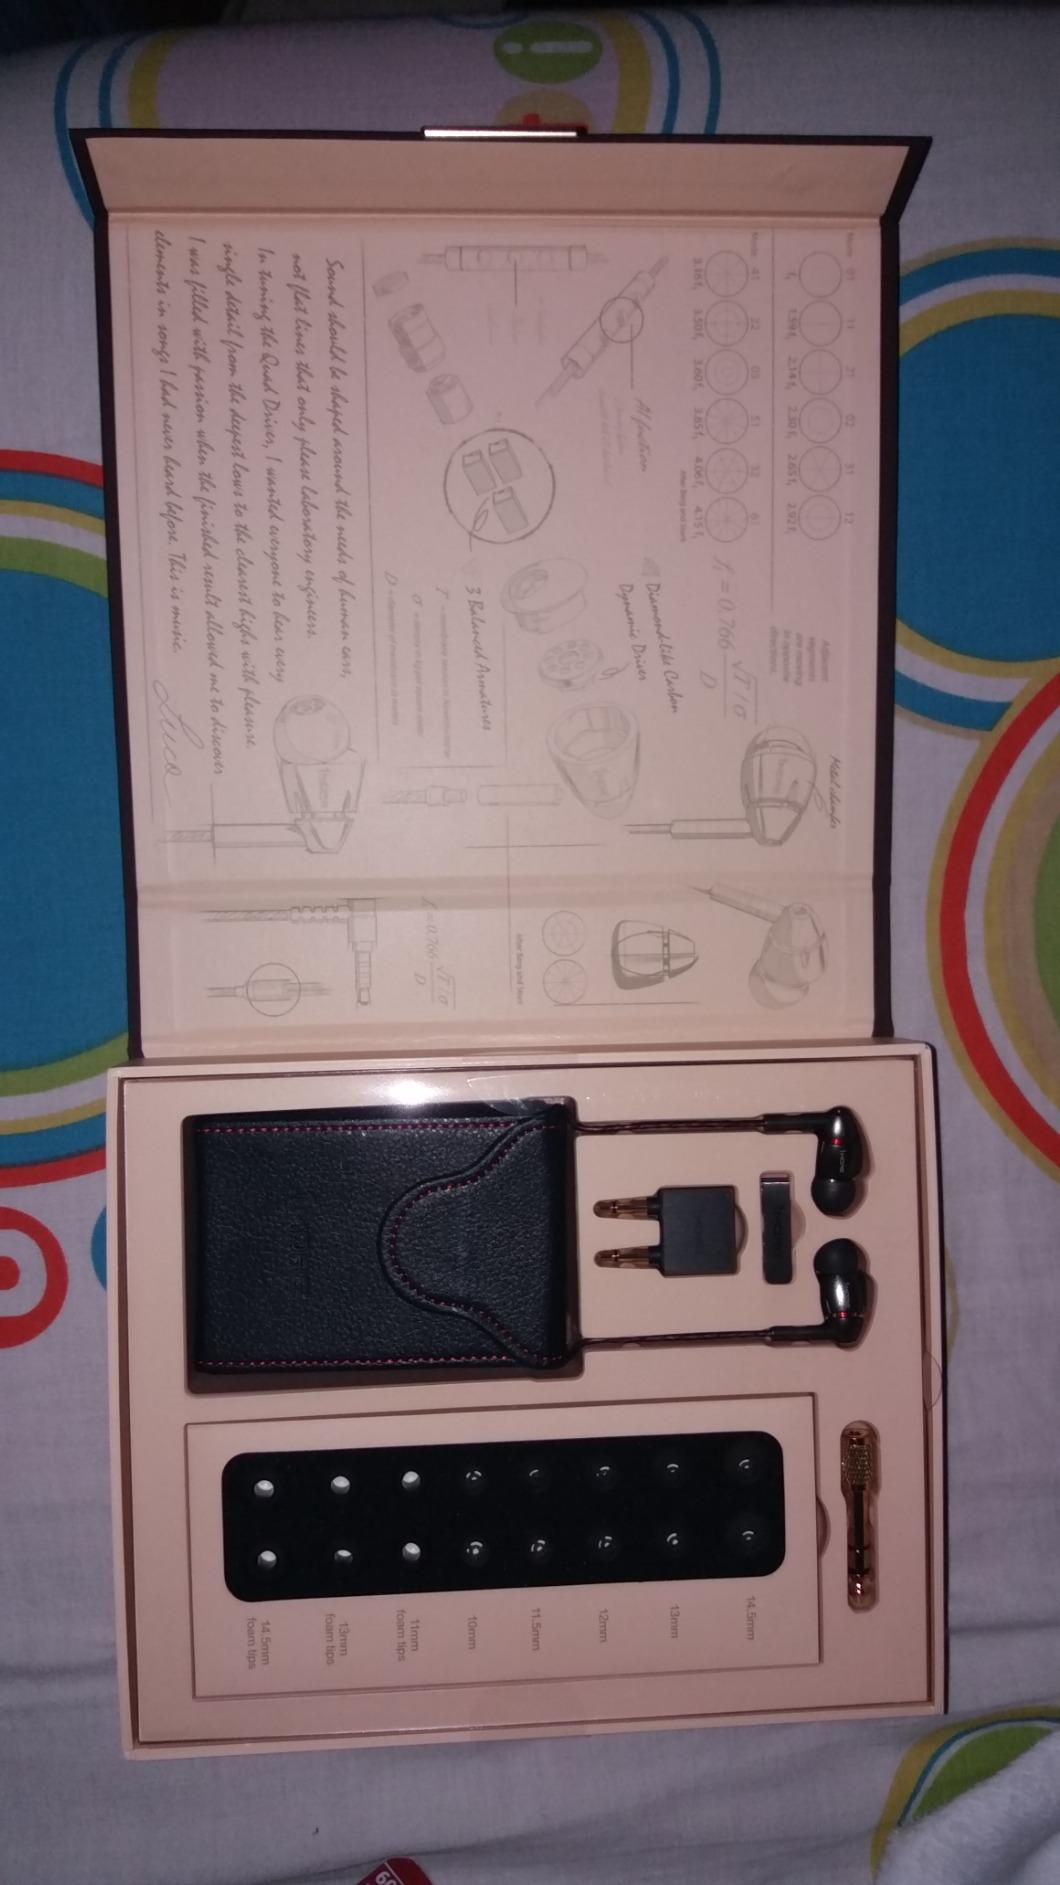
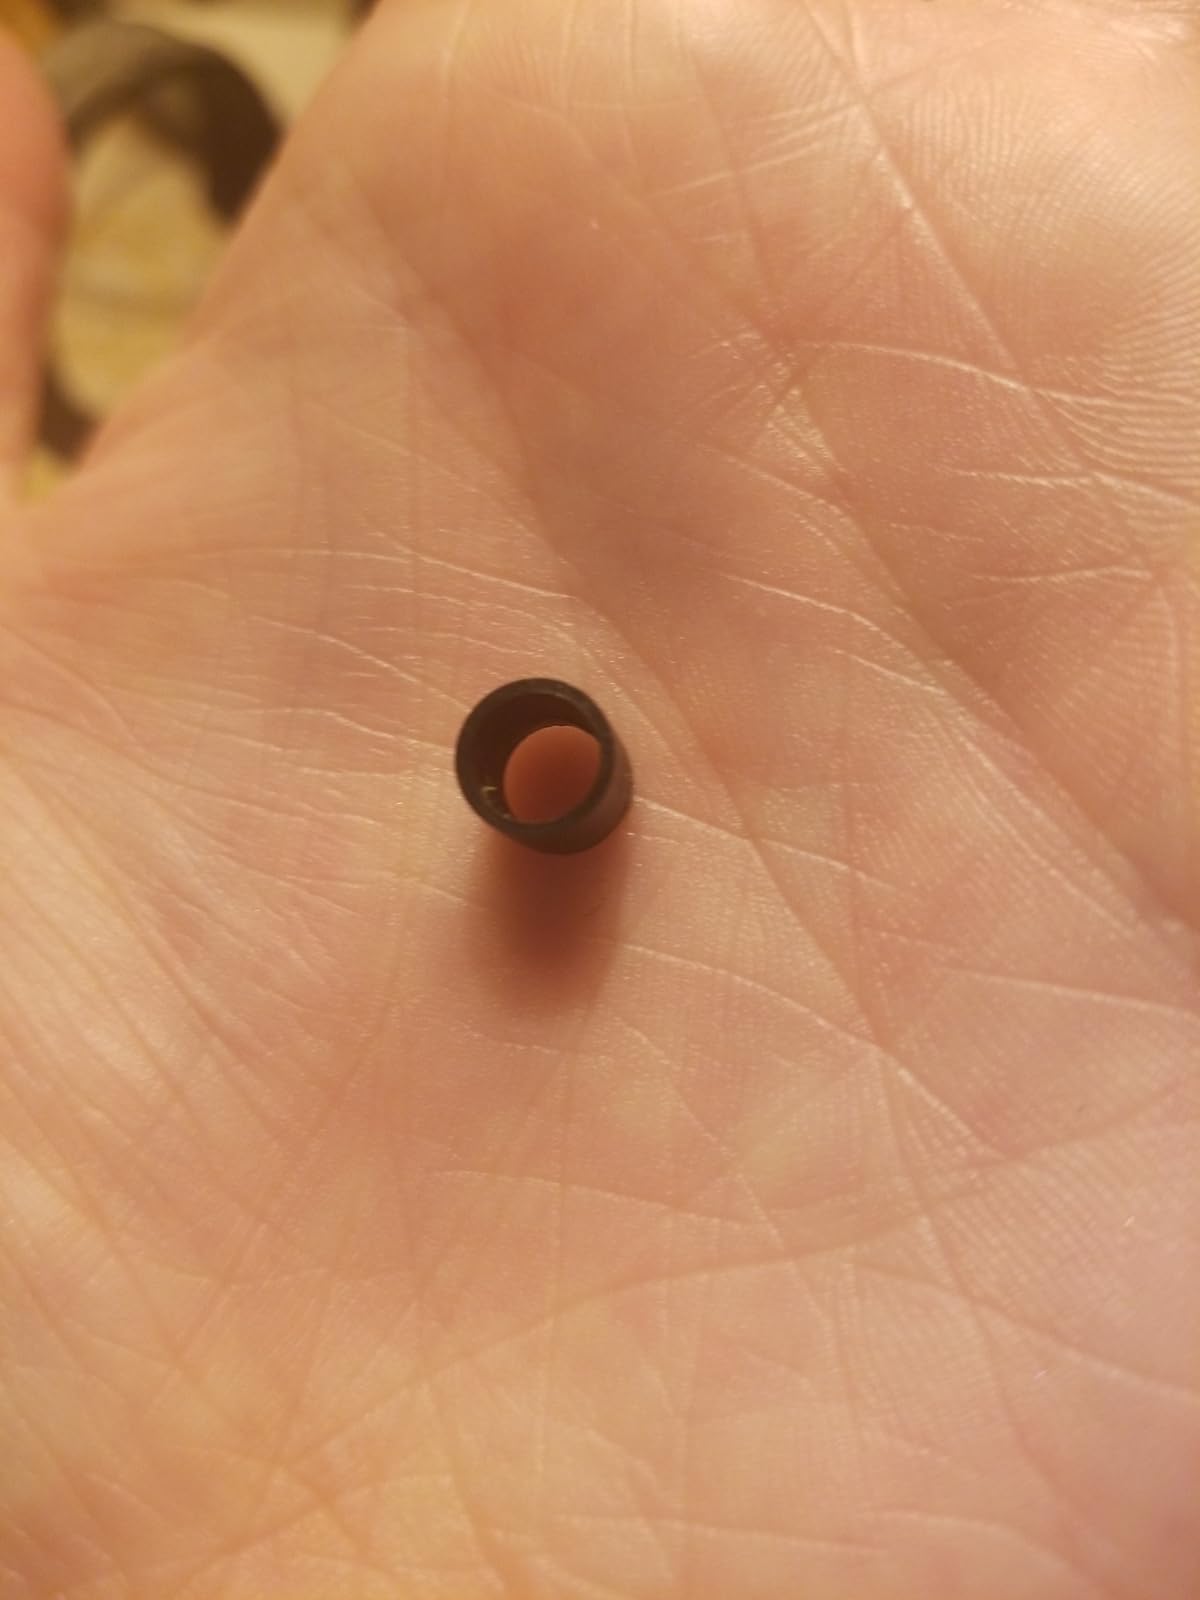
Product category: headphones
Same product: yes